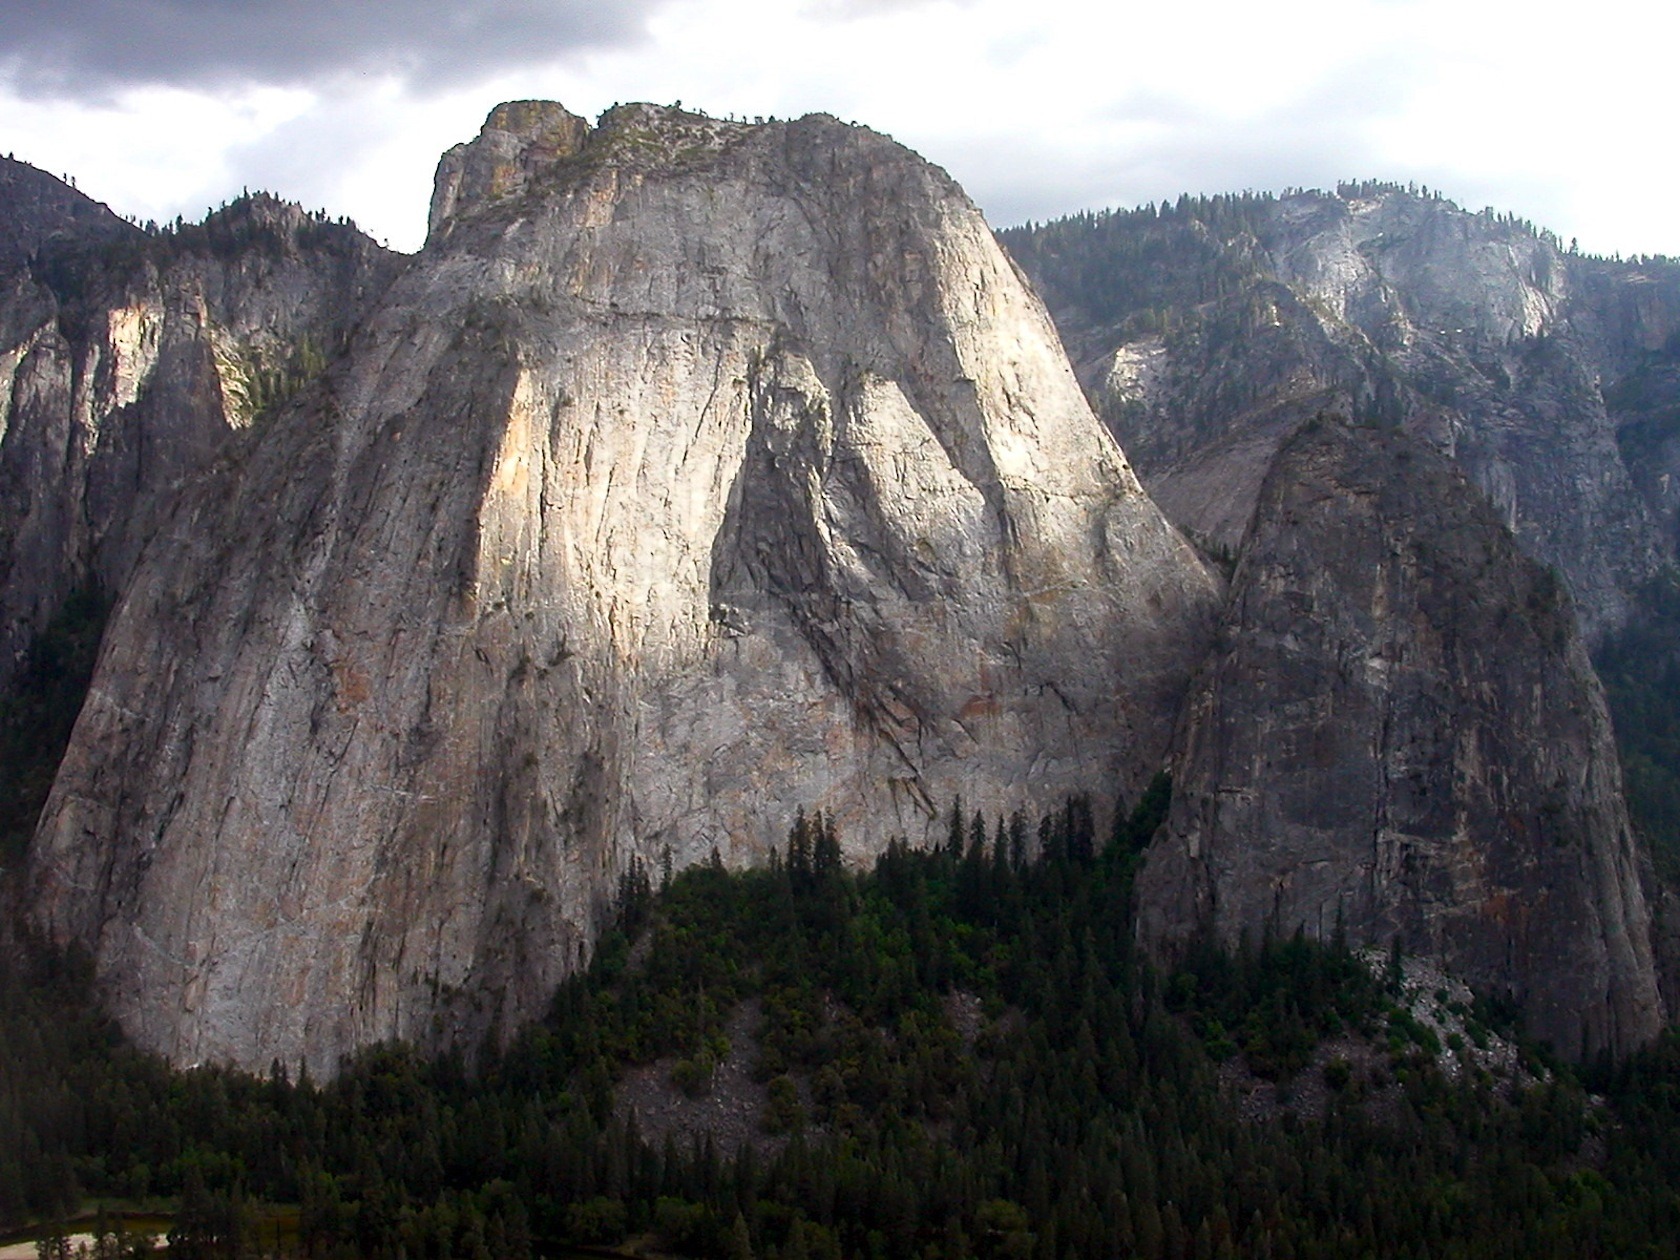
landscape, nature, forest, rock, wilderness, mountain, sky, countryside, valley, mountain range, country, summer, formation, cliff, spring, scenic, park, gorge, terrain, national park, california, ridge, trees, woods, outside, clouds, geology, mountains, alps, badlands, ravine, plateau, landform, geographical feature, mountainous landforms, geological phenomenon